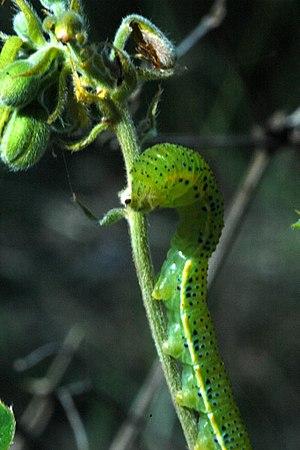
La Piéride des jardins ou Piéride Soumaké est une espèce d'insectes lépidoptères de la famille des Pieridae, de la sous-famille des Coliadinae et du genre Phoebis.